EMLL 56th Anniversary Show

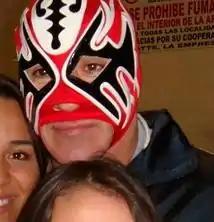
Atlantis, defended his mask in the main event.

The EMLL 56th Anniversary Show was a professional wrestling major show event produced by Empresa Mexicana de Lucha Libre (EMLL) that took place on September 22, 1989, in Arena Mexico, Mexico City, Mexico. The event commemorated the 56th anniversary of EMLL, which would become the oldest professional wrestling promotion in the world. The Anniversary show is EMLL's biggest show of the year, their Super Bowl event. The EMLL Anniversary Show series is the longest-running annual professional wrestling show, starting in 1934.